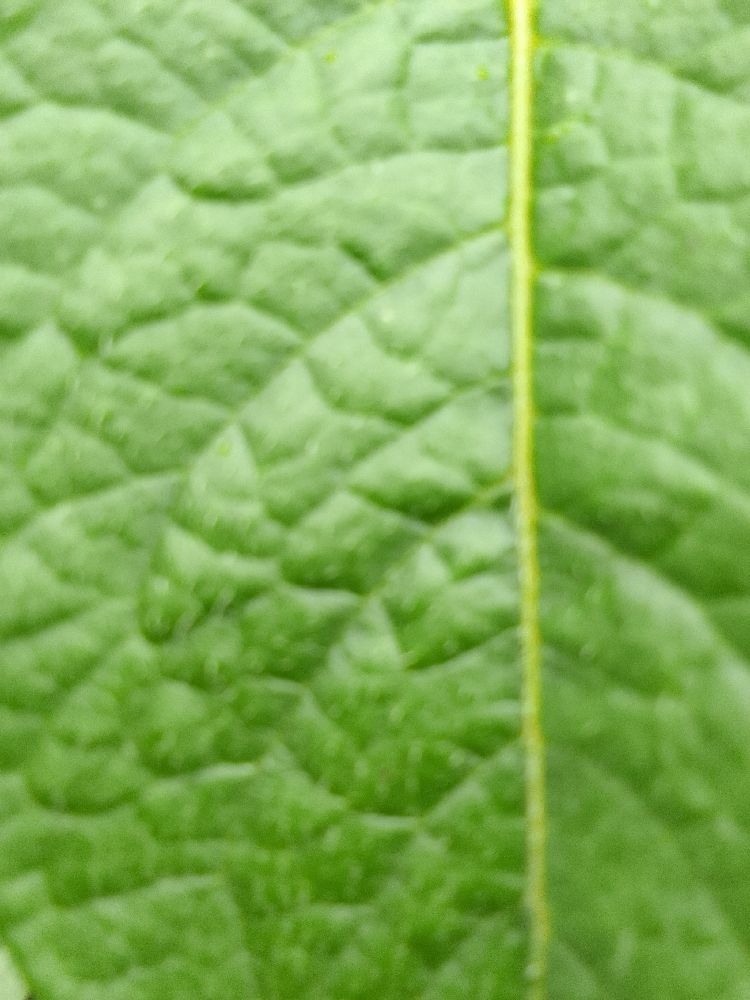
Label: Healthy